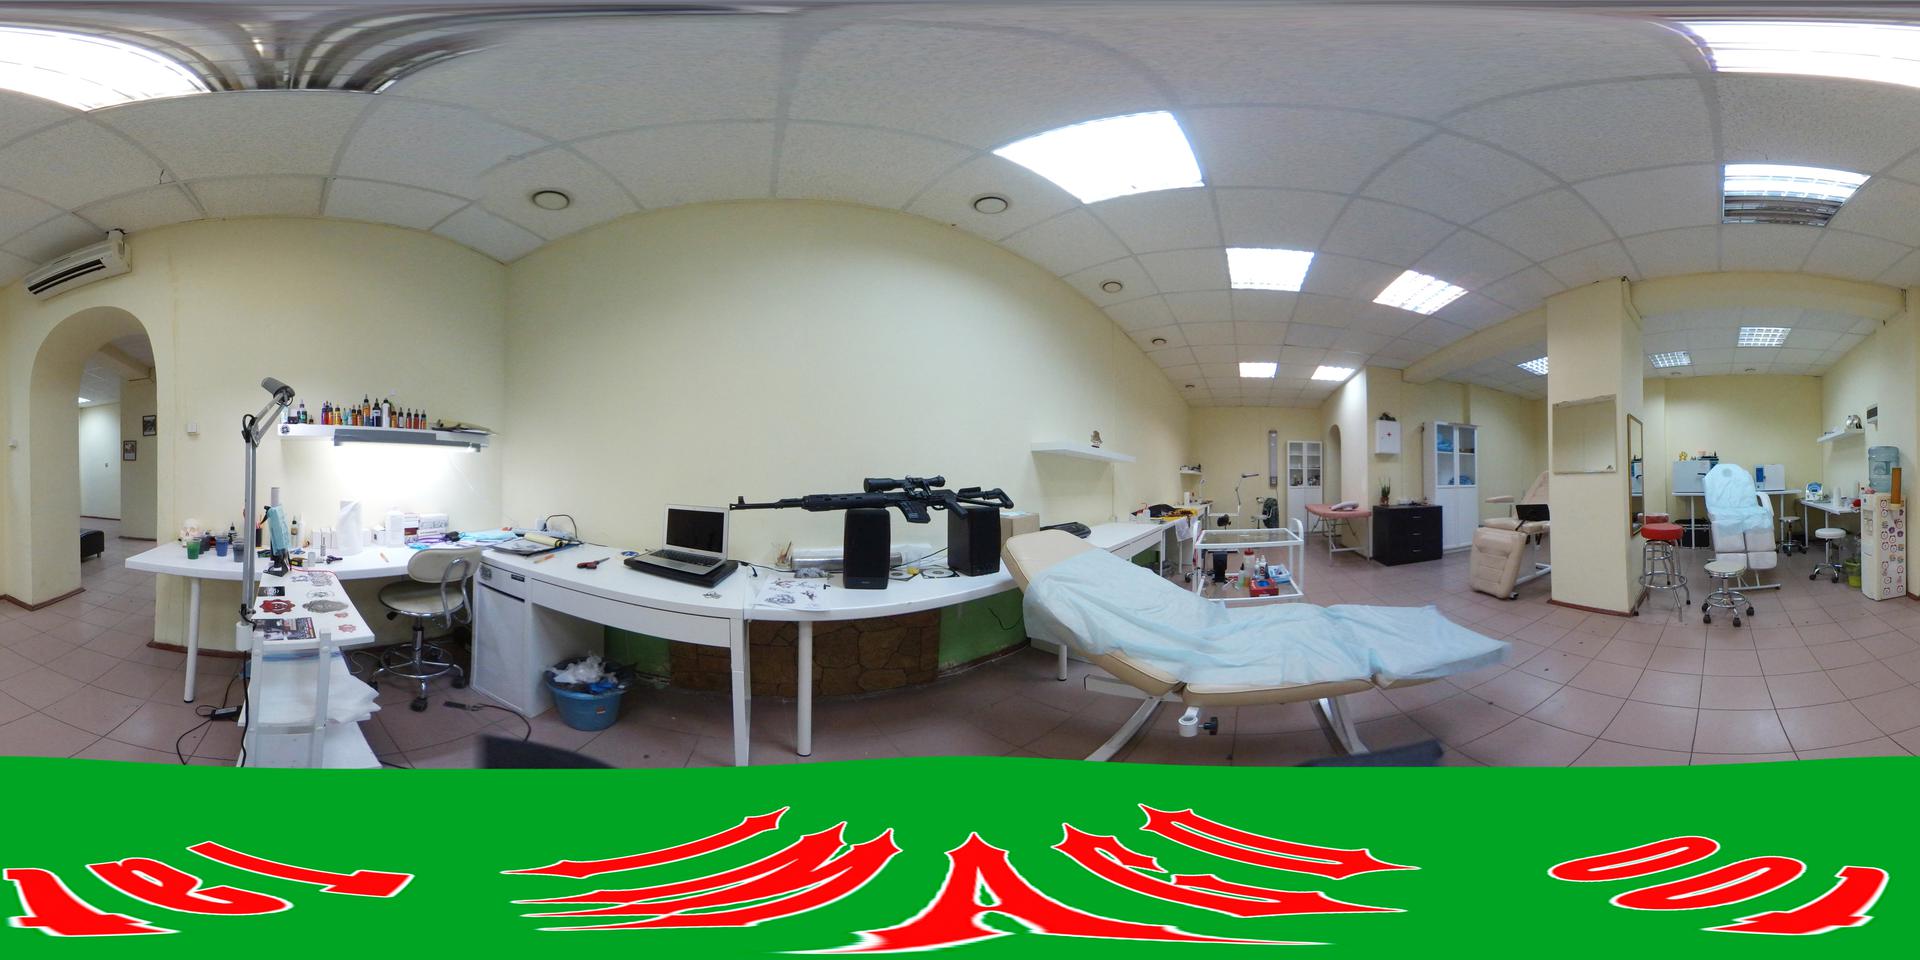
Referred object: the black rifle on the desk

Referred object: the examination bed with a light blue cover